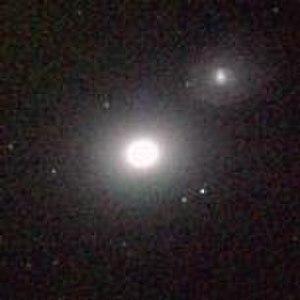
Les objets de Messier sont une liste d'objets astronomiques catalogués par l'astronome français Charles Messier dans son Catalogue des Nébuleuses et des Amas d'Étoiles, publiée en 1771, puis étendue dans sa dernière édition en 1966.
M60 est une galaxie elliptique de type E2 située à environ 60 millions d'années-lumière de la Terre dans la constellation de la Vierge. Découverte en 1779 par Johann Gottfried Koehler, elle a une envergure d'environ 120 000 années-lumière.